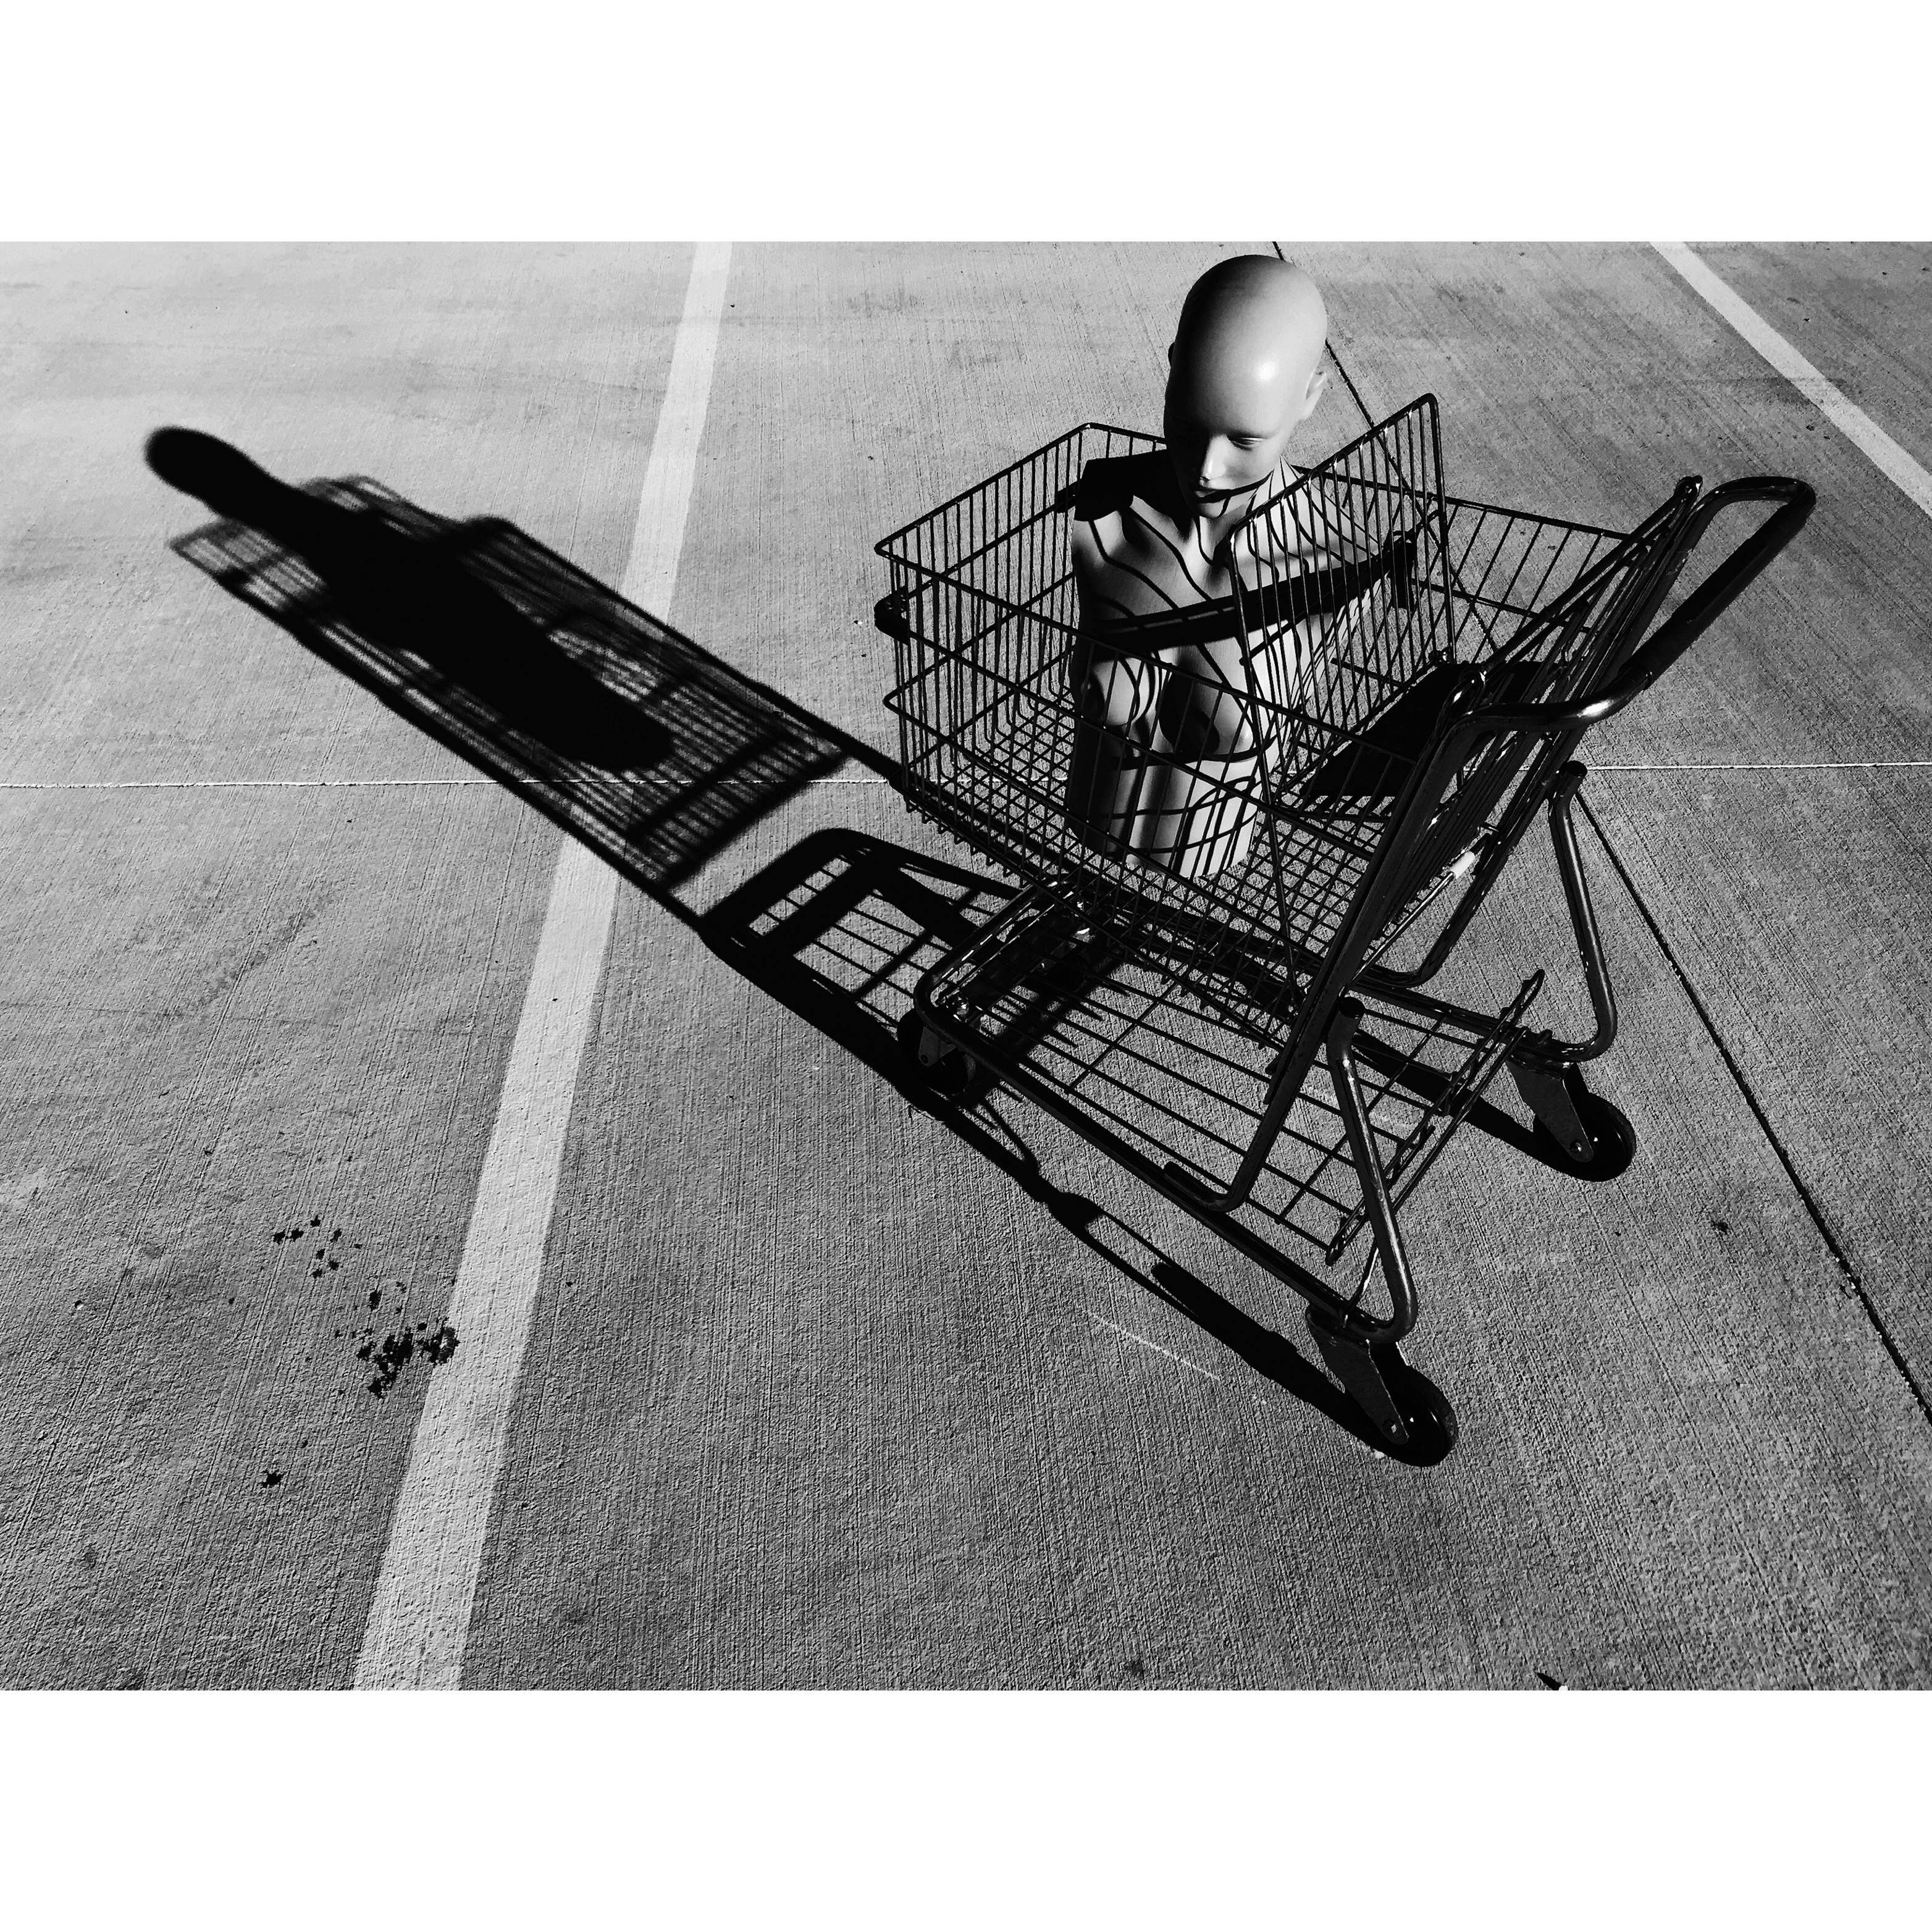
wing, black and white, chair, airplane, aircraft, vehicle, furniture, product